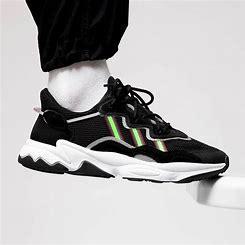
Brand: Adidas
Model: Ozweego